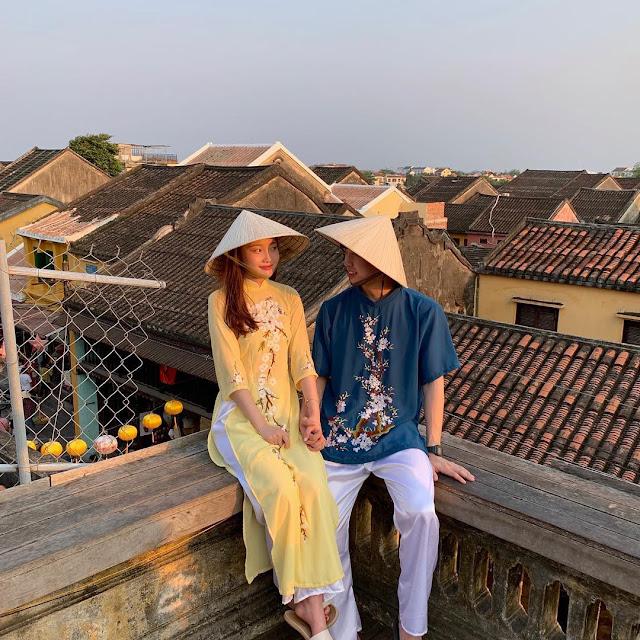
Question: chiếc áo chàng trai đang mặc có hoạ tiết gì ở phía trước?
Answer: chiếc áo chàng trai đang mặc có hoạ tiết cành cây ở phía trước